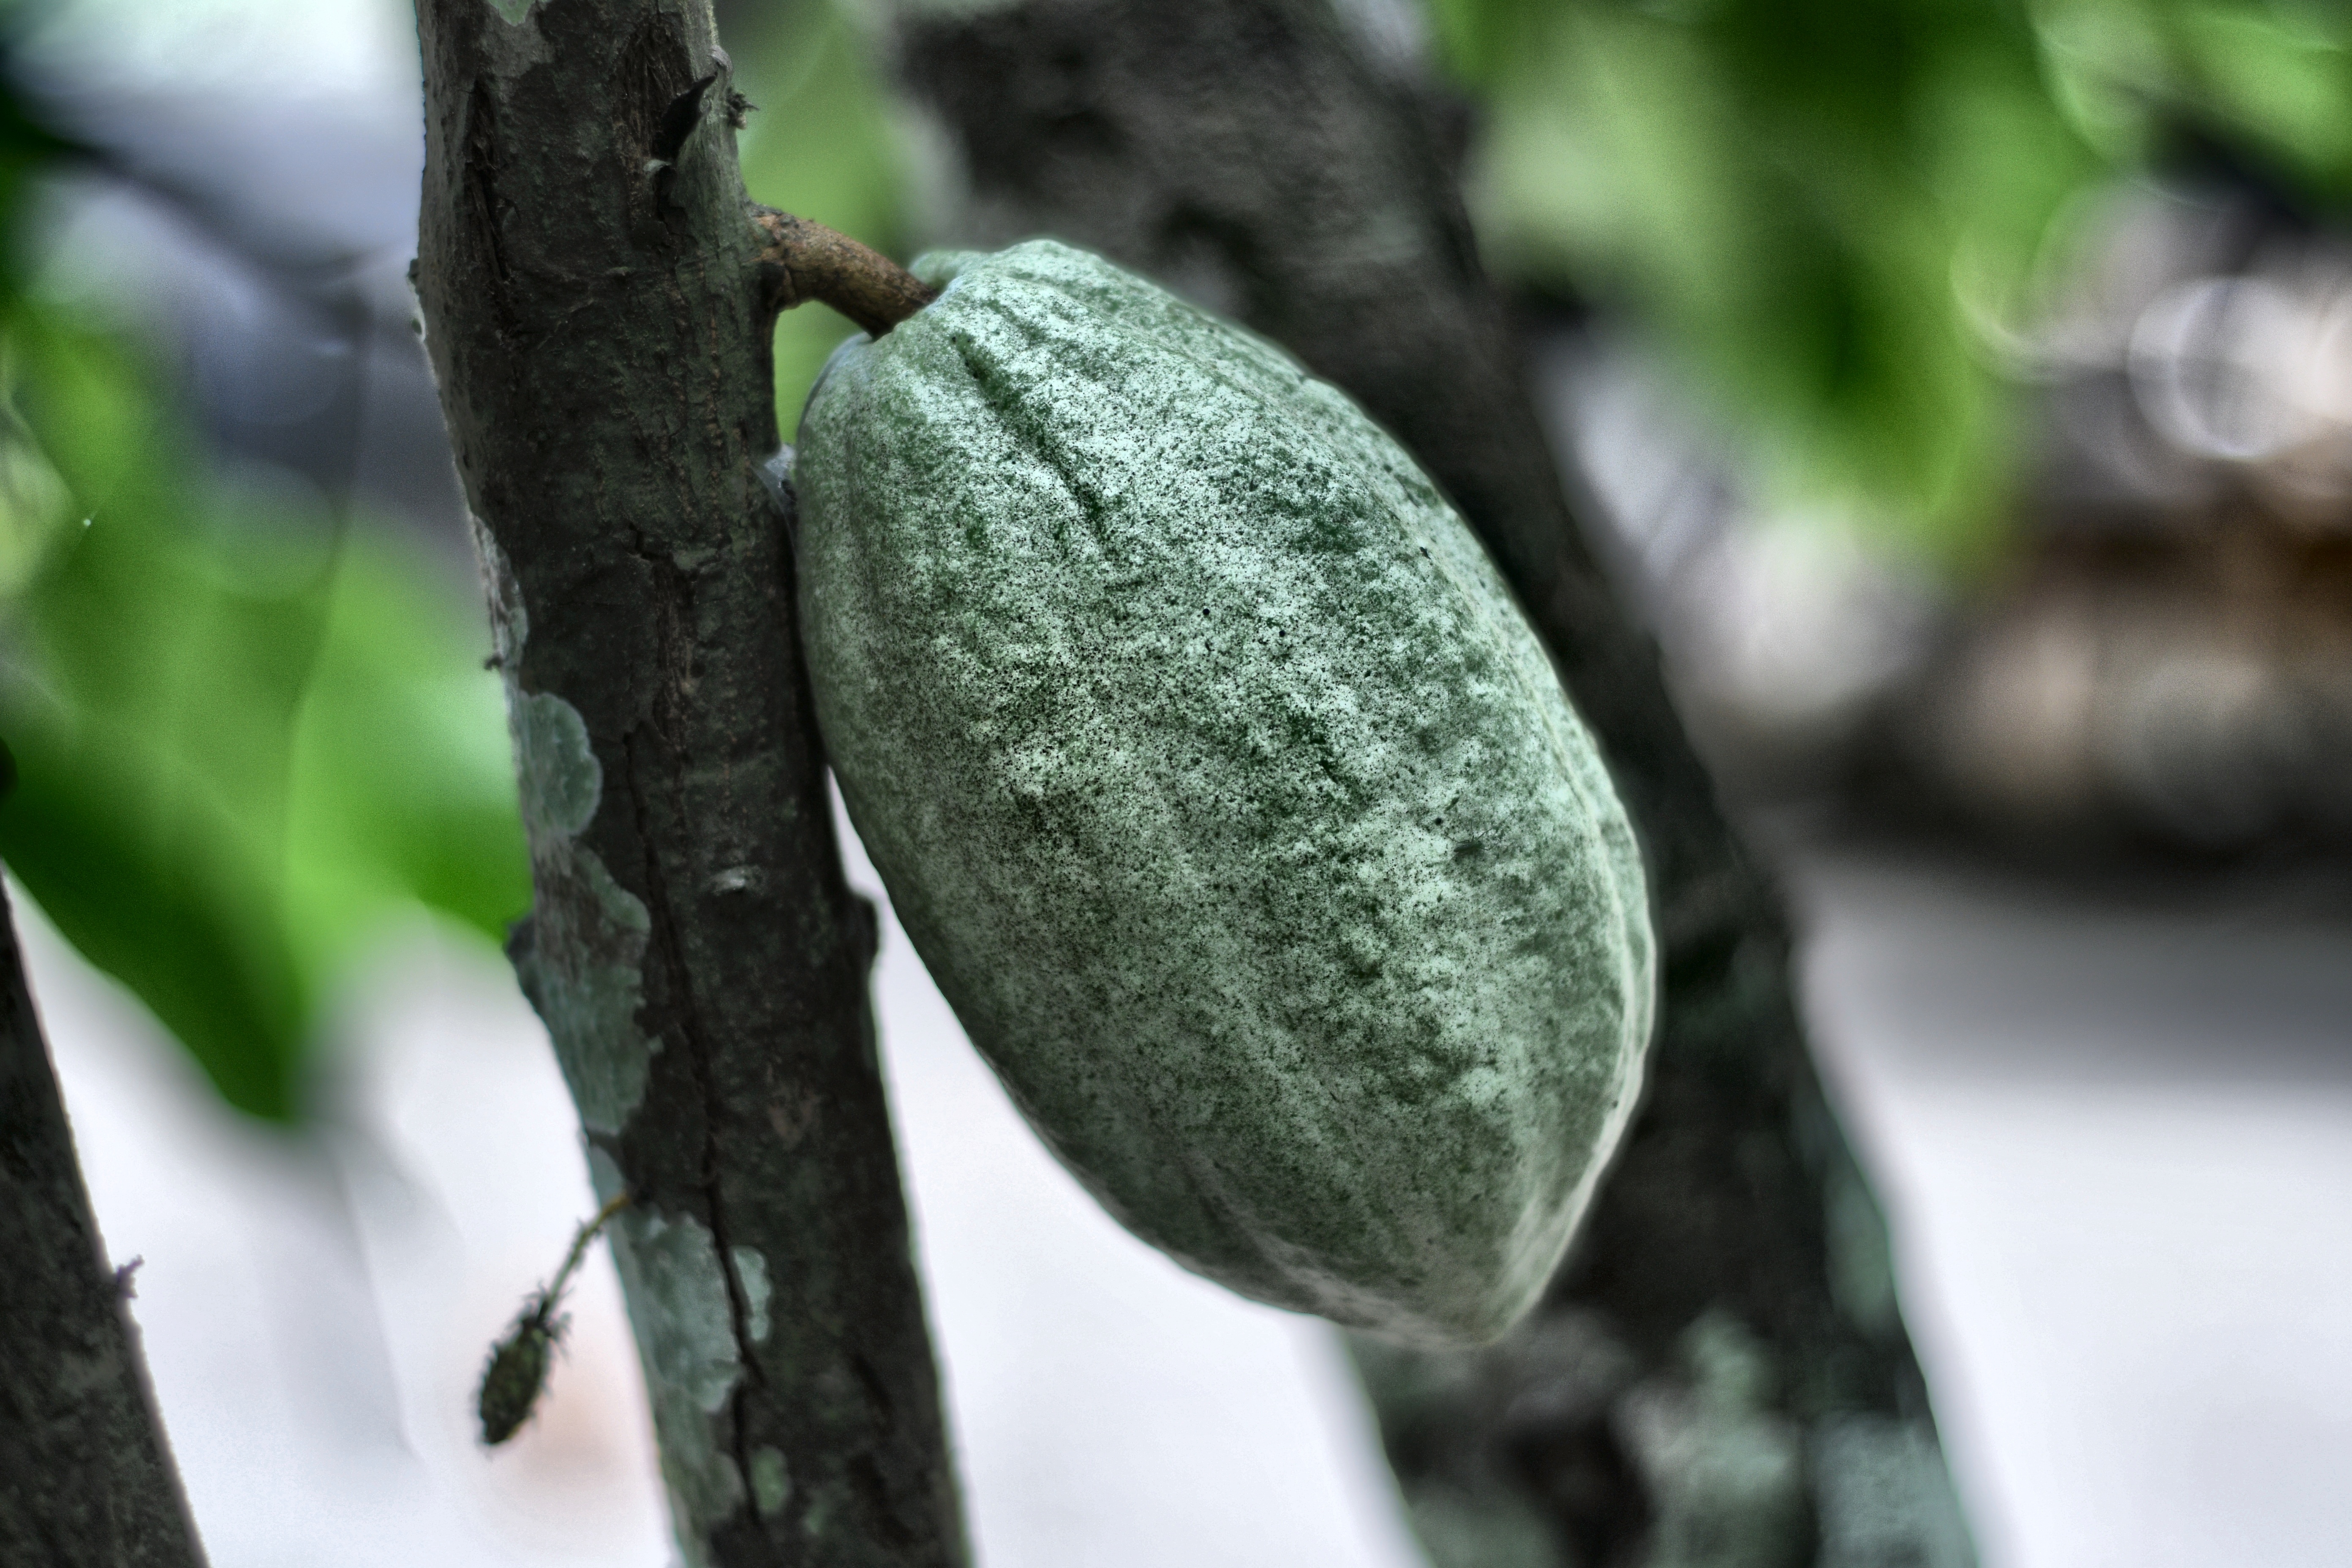
Maturity: unmature
Variety: Amelonado